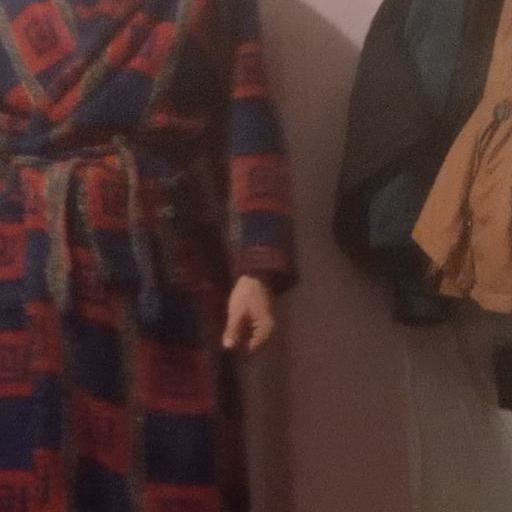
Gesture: no_gesture